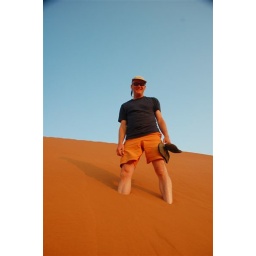
dan buried in red sand